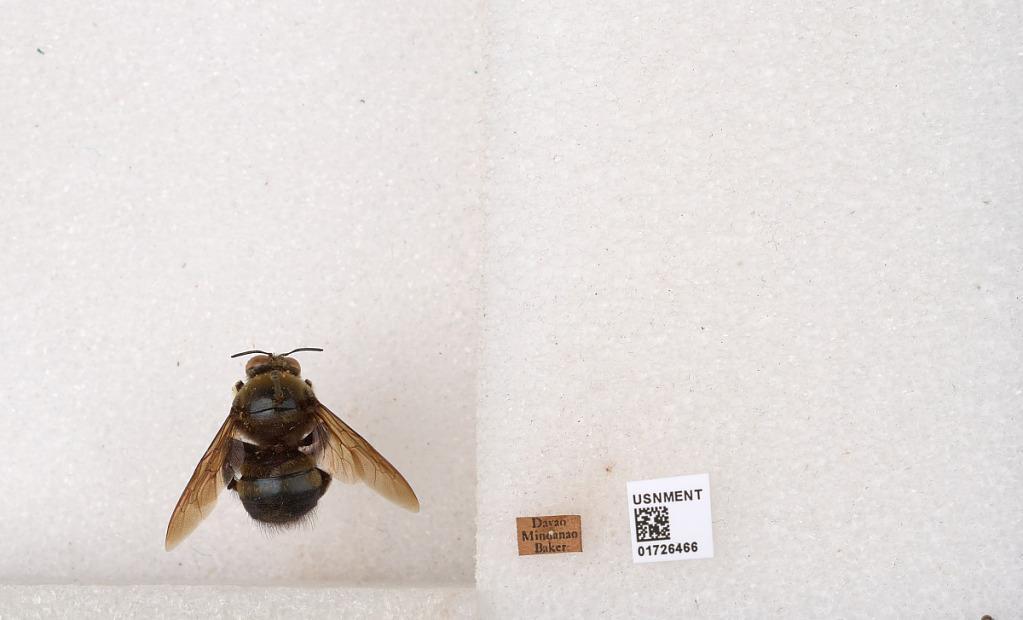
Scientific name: Xylocopa (Zonohirsuta) fuliginata Pérez
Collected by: Baker
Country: Philippines
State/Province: Davao
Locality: Mindanao